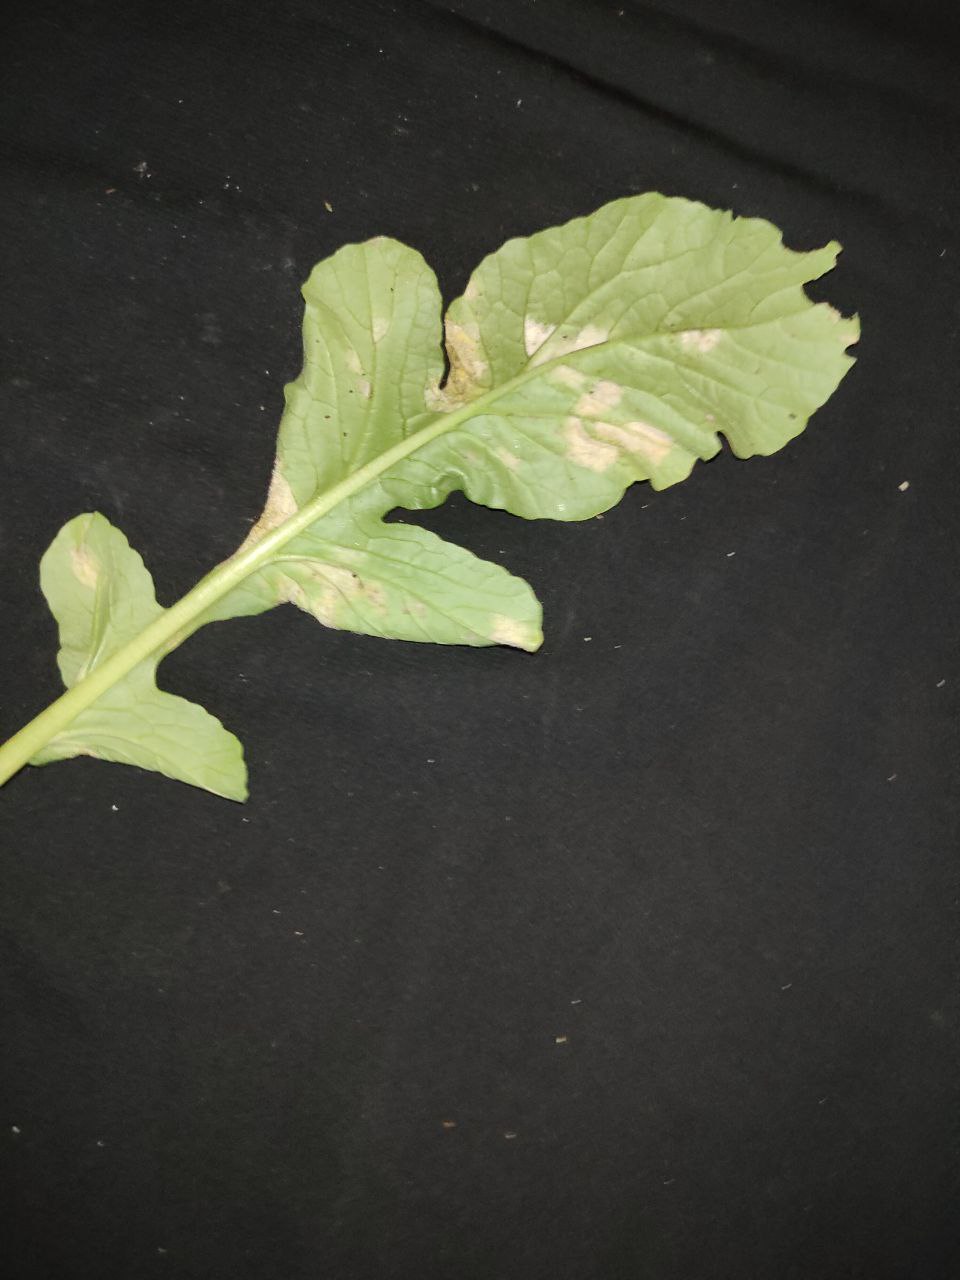
Label: Mosaic virus